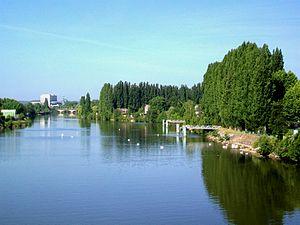
L'Oise à Persan (rive droite), depuis le pont entre Persan et Beaumont-sur-Oise.
Persan est une commune française située dans le département du Val-d'Oise en région Île-de-France. Elle forme avec cinq communes voisines l'unité urbaine de Persan - Beaumont-sur-Oise.